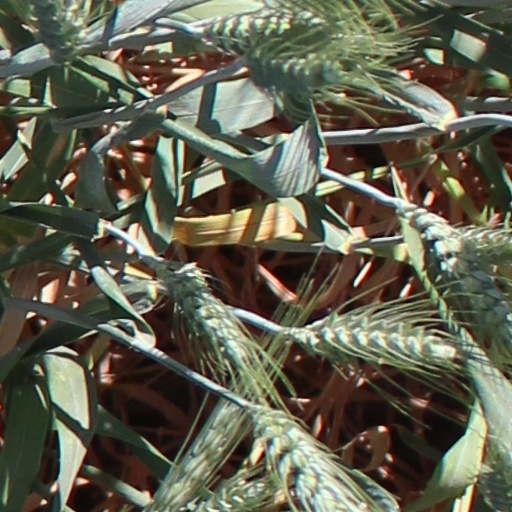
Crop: wheat